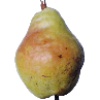
Label: pear_williams